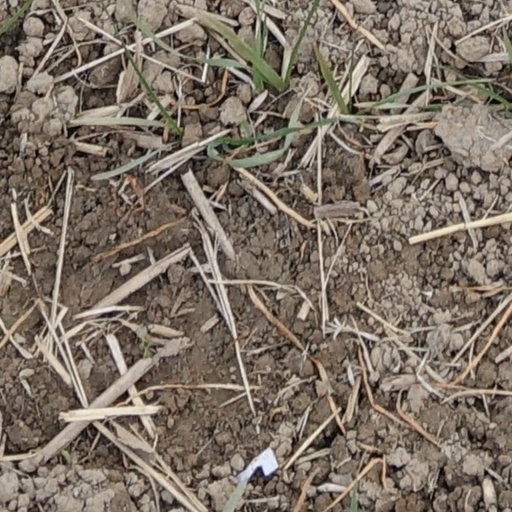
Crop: wheat